Pronia

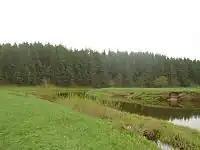
The Pronya in Slawharad District

The sources of the Pronya are located in the Smolensk Upland, near the village of , Dubrovna District, Vitebsk Region. The river flows through the territory of the Orsha–Mogilev plain and joins the Sozh from the right near the city of Slawharad.